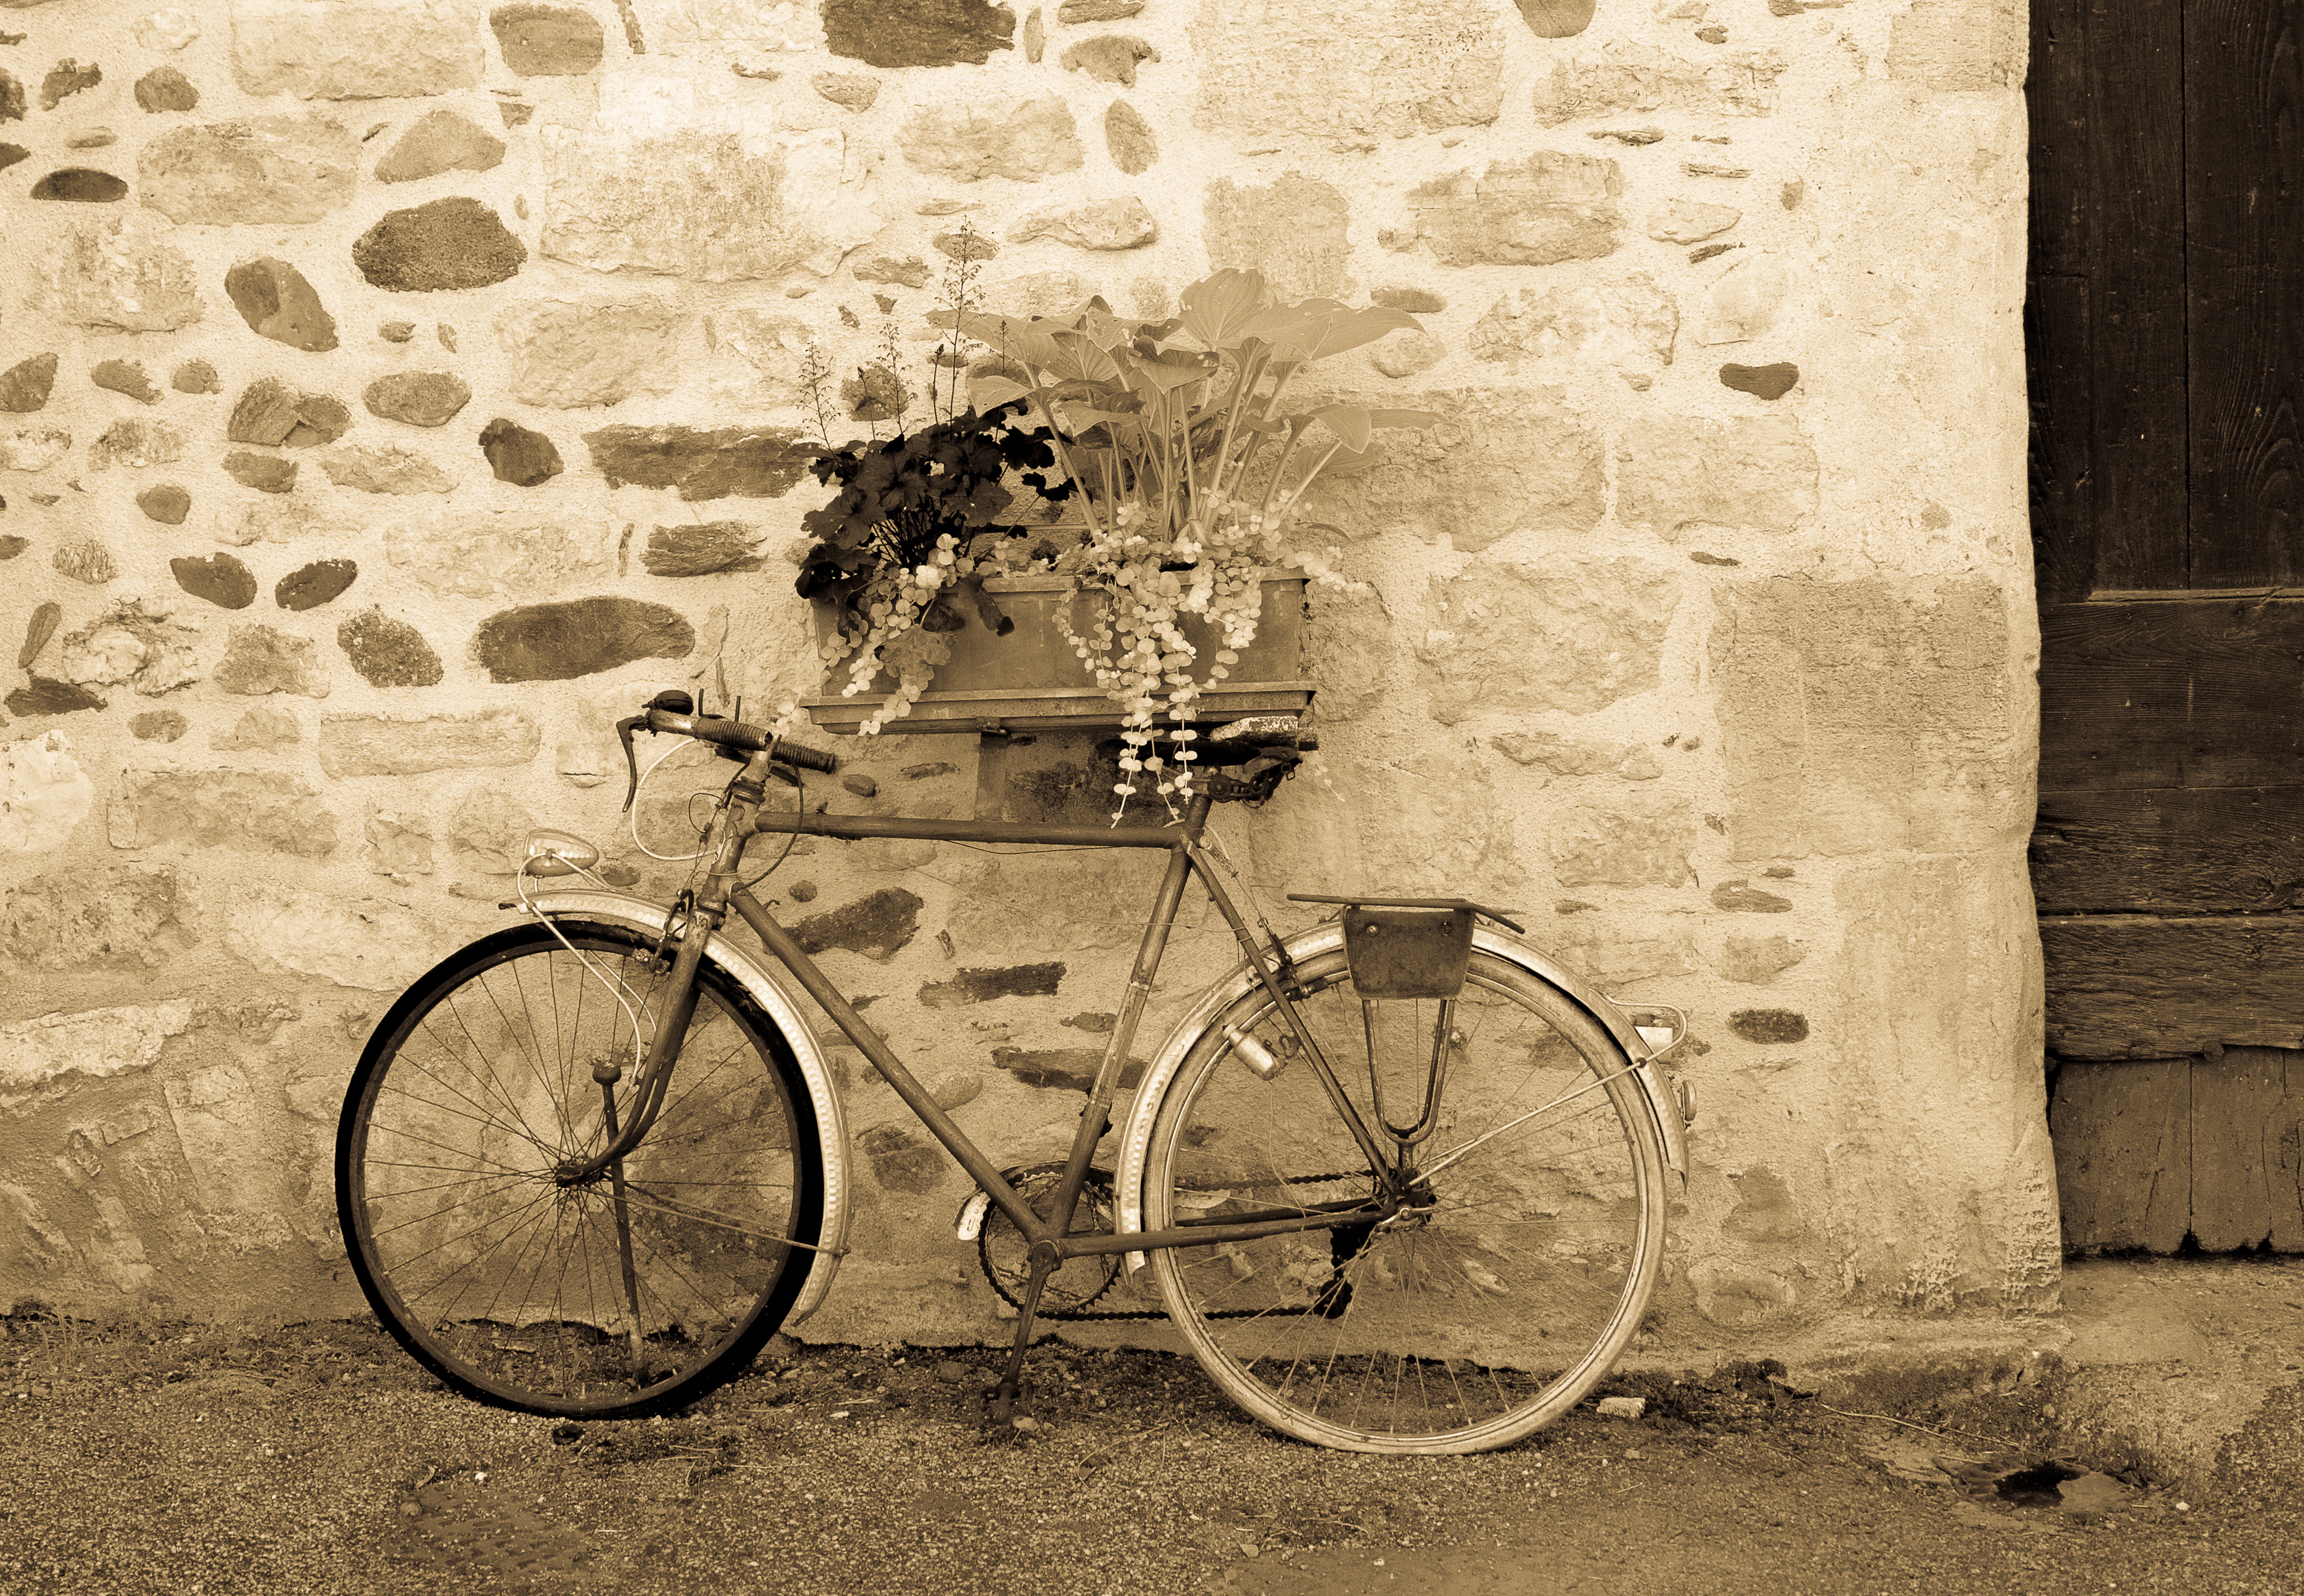
black and white, white, photography, bicycle, wall, vehicle, black, monochrome, sports equipment, photograph, unusual, monochrome photography, ancient history